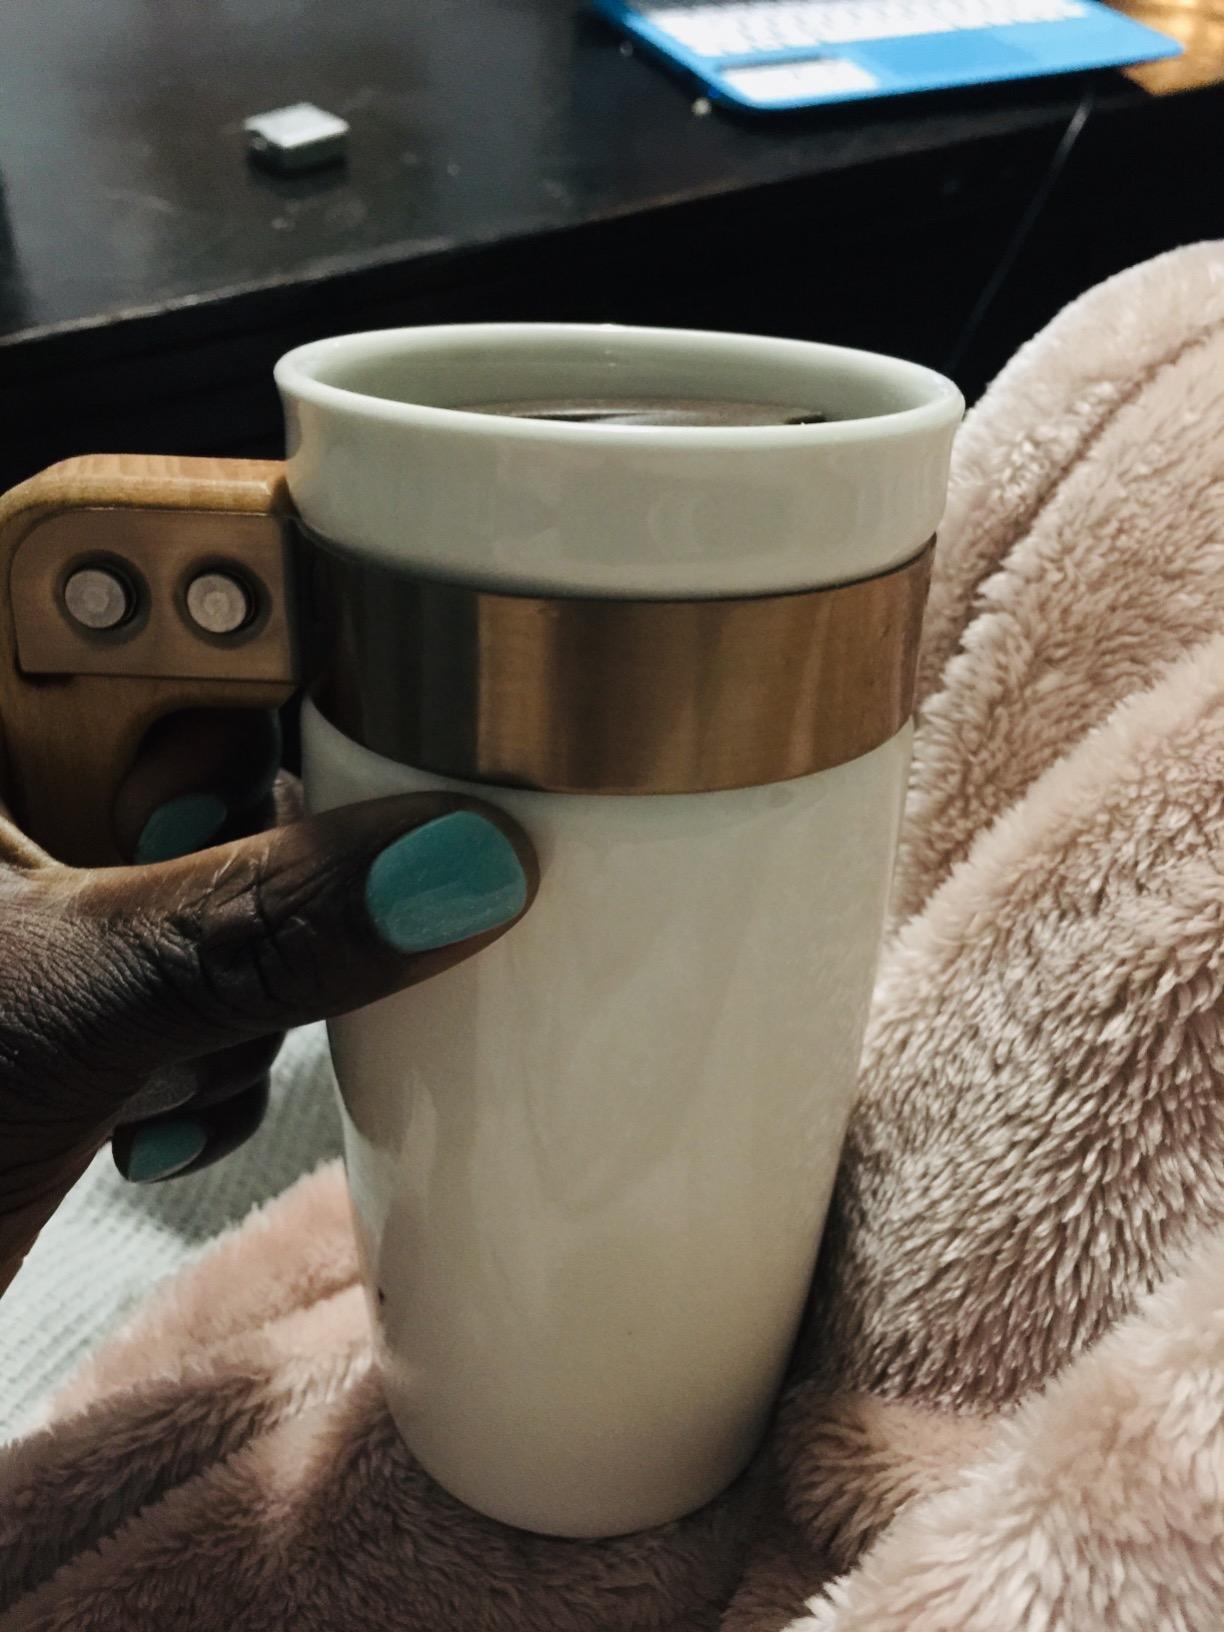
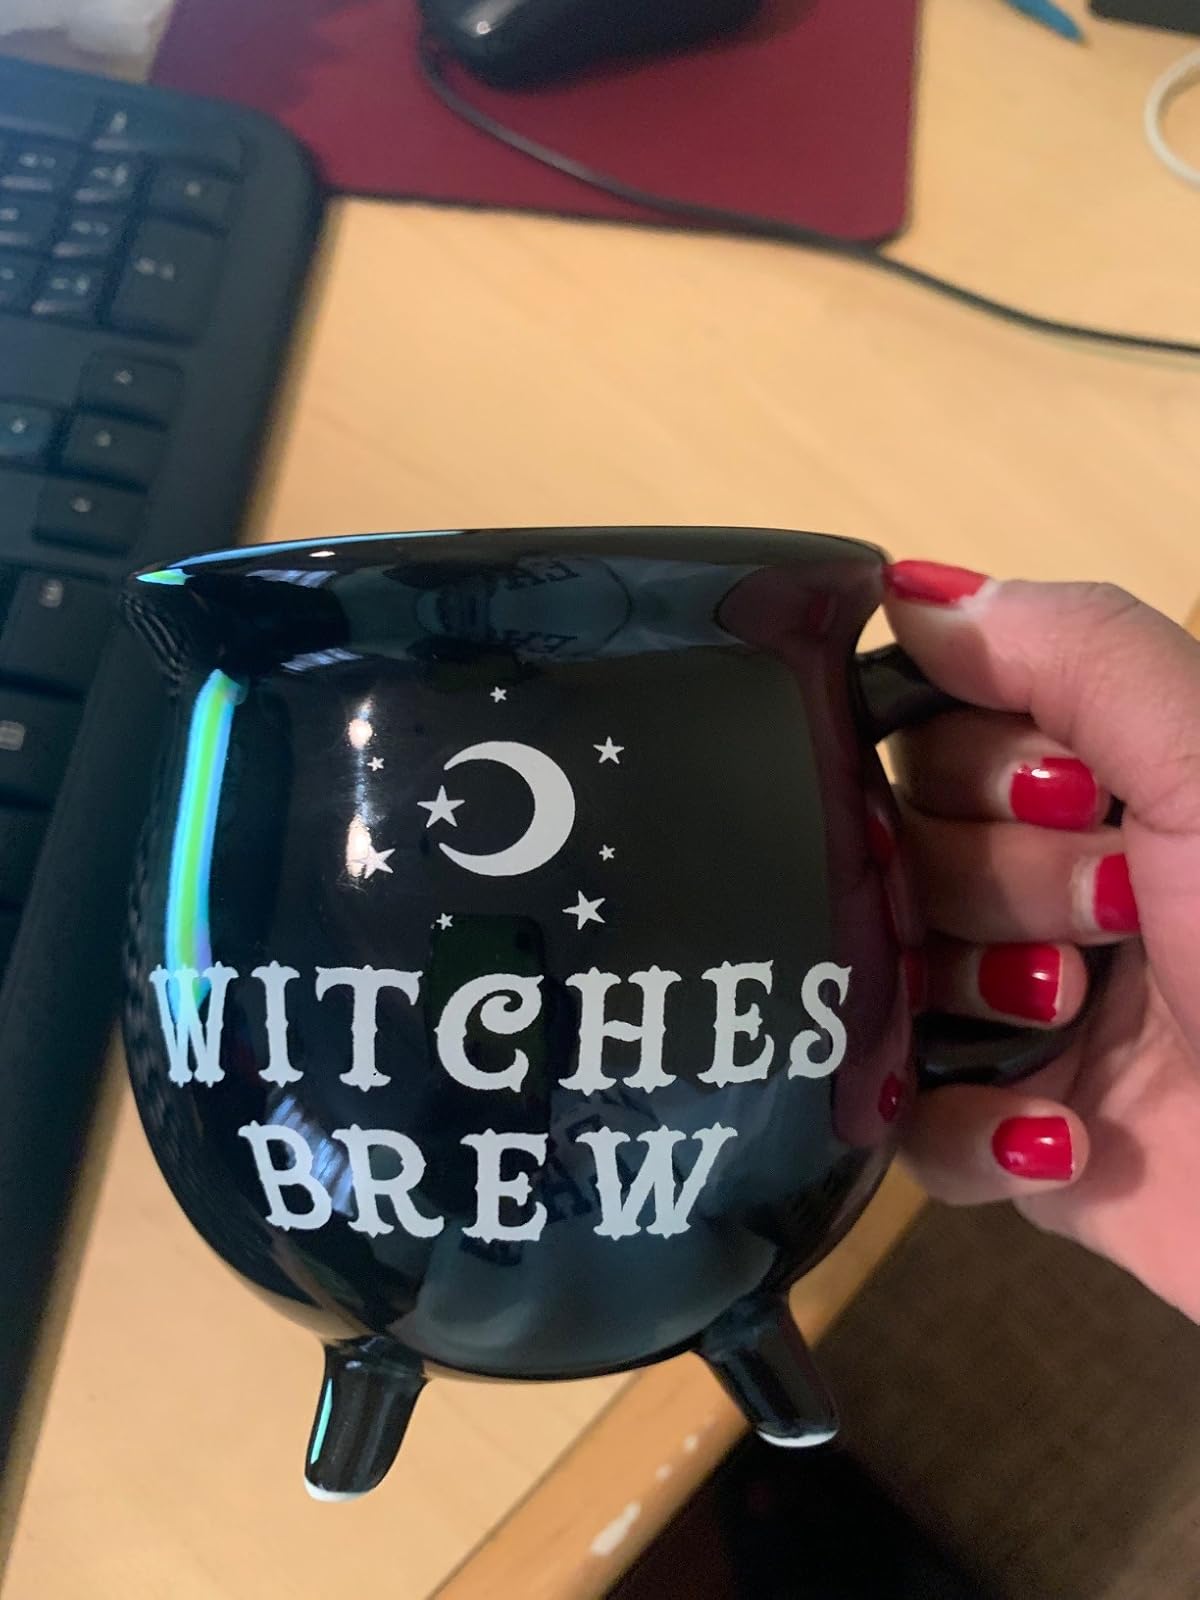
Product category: items_mug
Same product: no